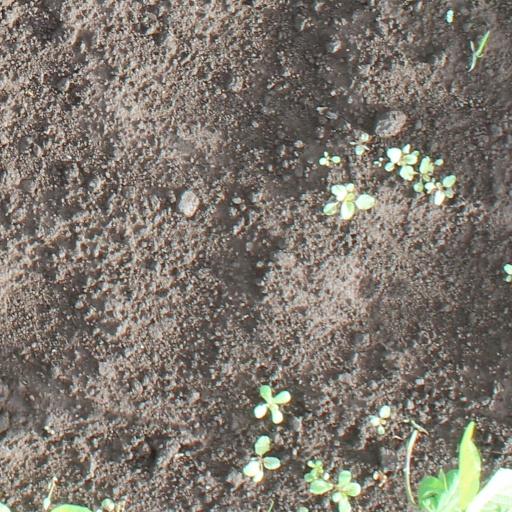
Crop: soybean